Silk Board junction

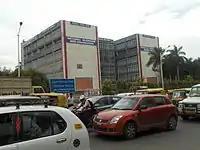
Complex of the Central Silk Board office

In 2014, the Silk Board junction bus stop was moved away from the junction towards HSR Layout to ensure free vehicular movement.